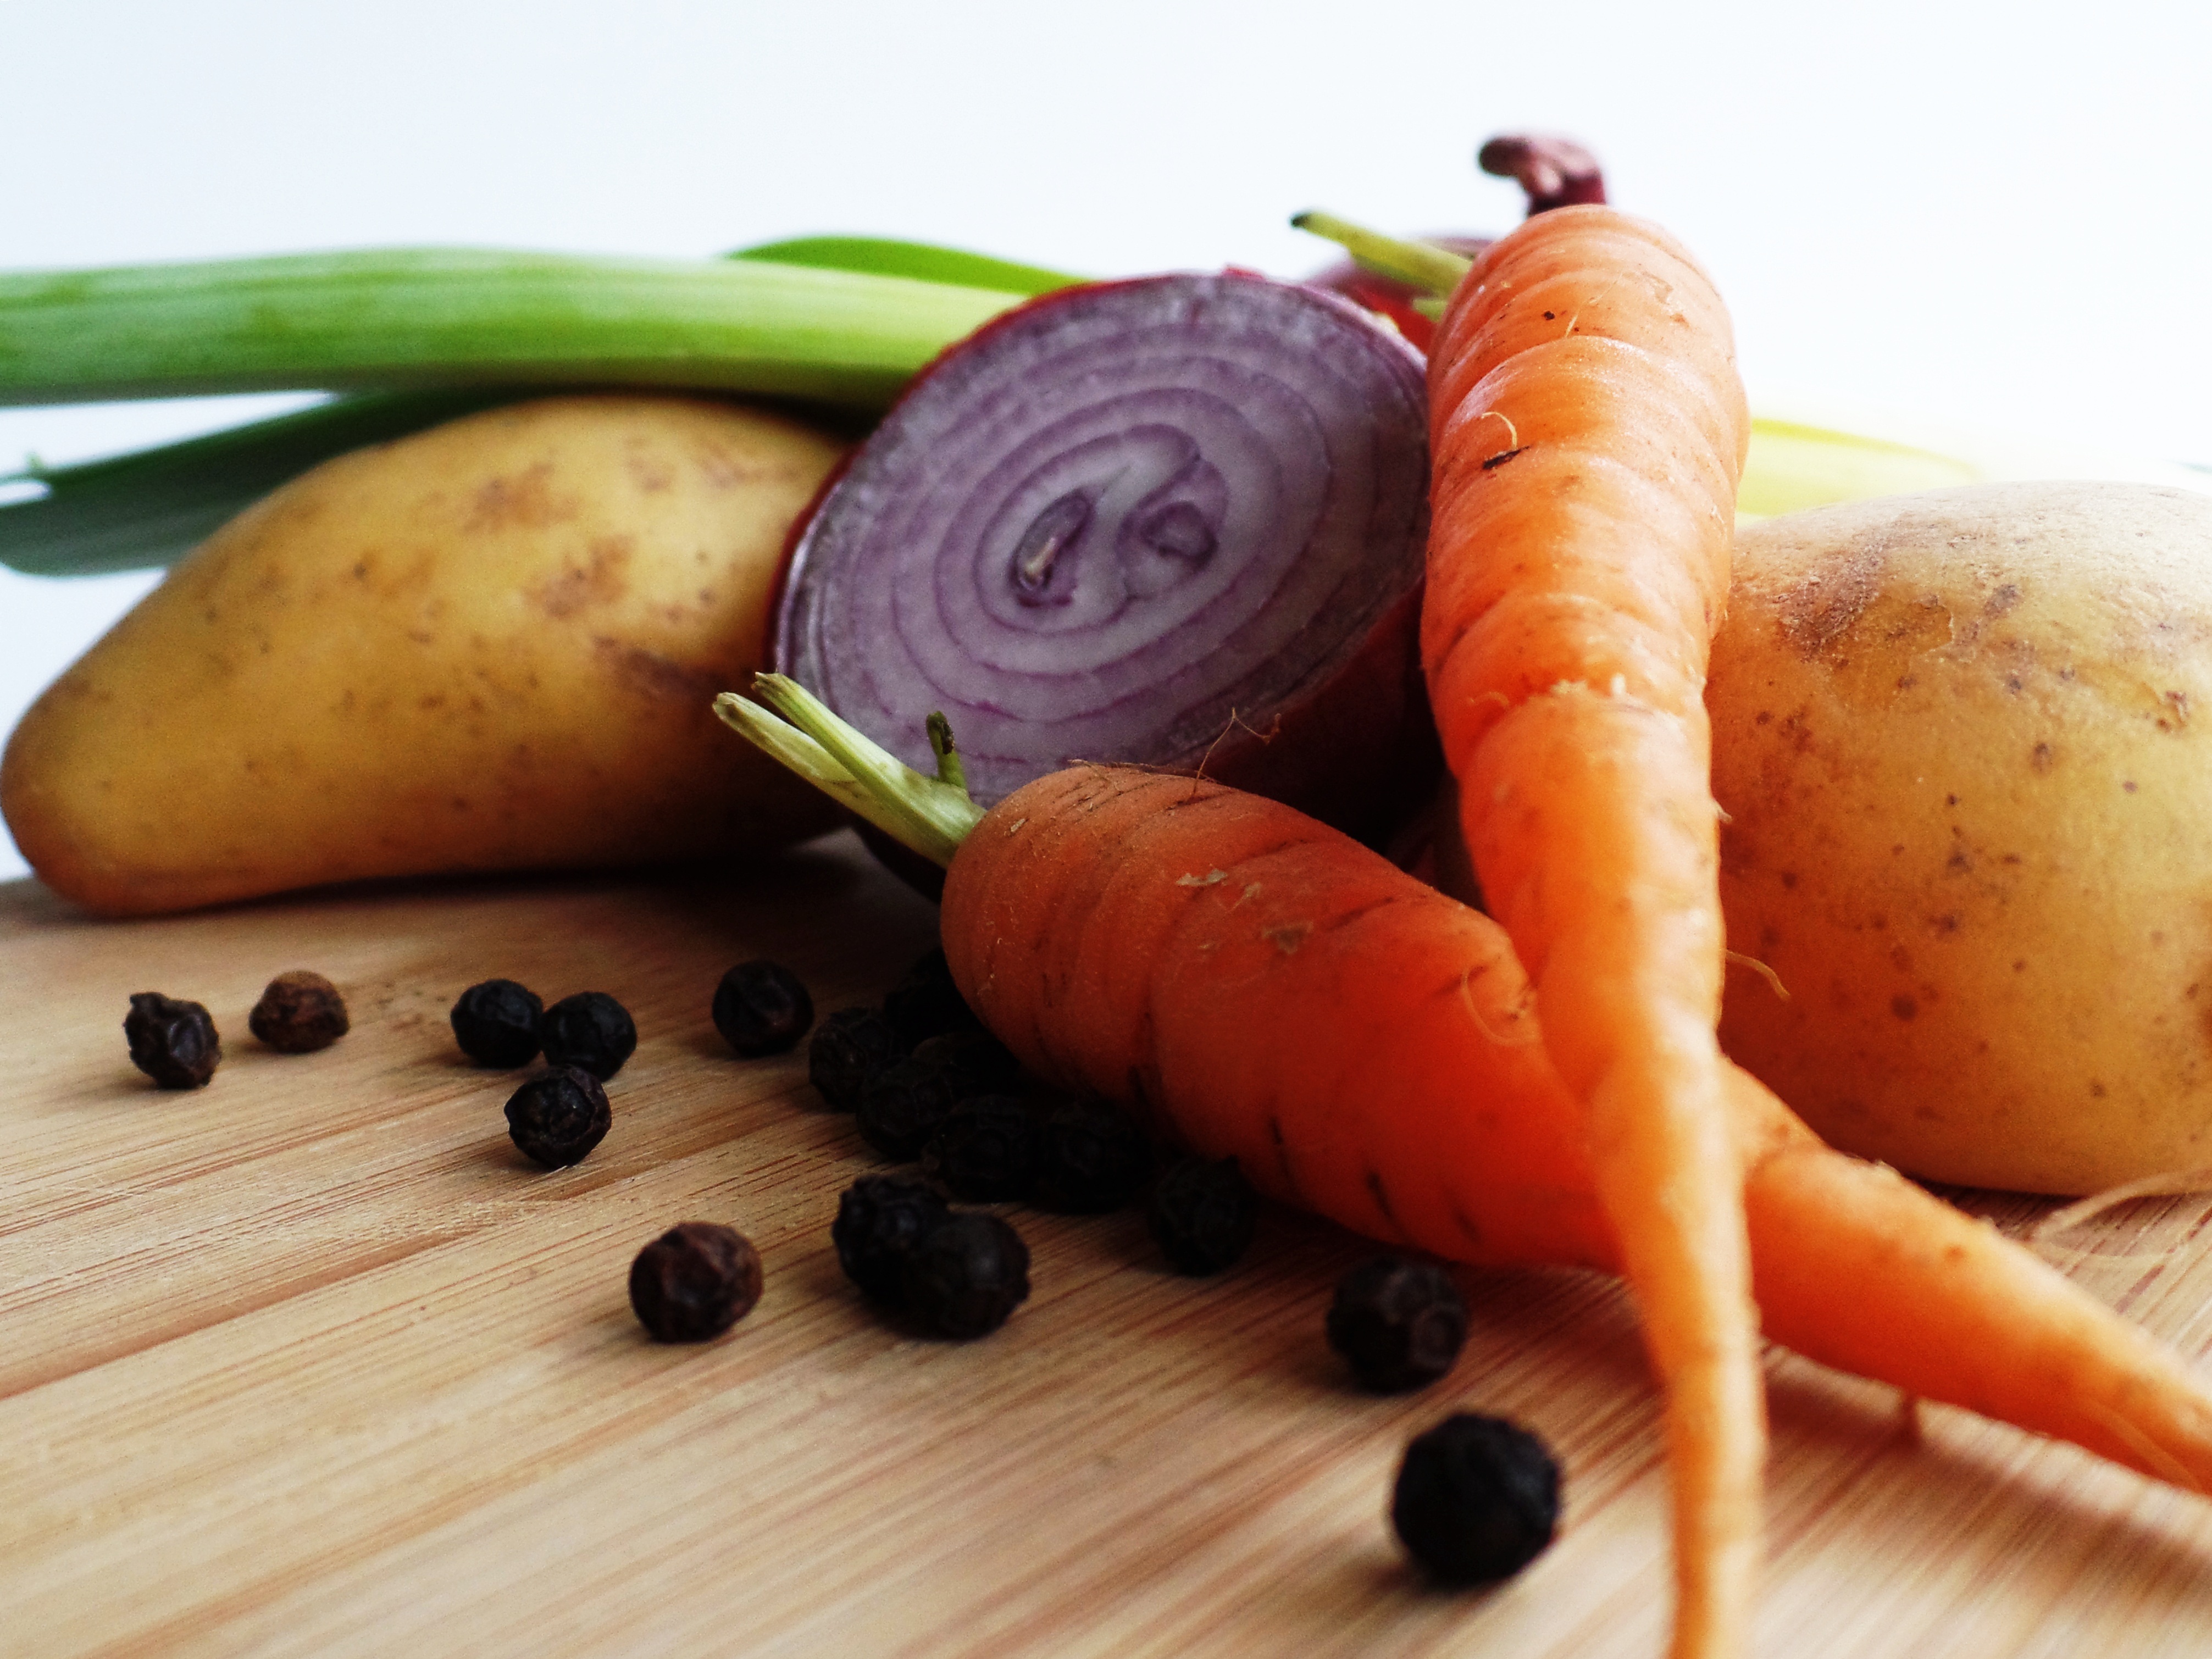
plant, fruit, food, produce, vegetable, healthy, eat, carrot, potato, nutrition, vegetables, leek, bless you, onions, carrots